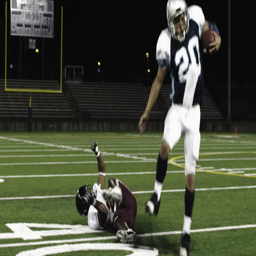
a football player jumps over a defender trying to tackle him